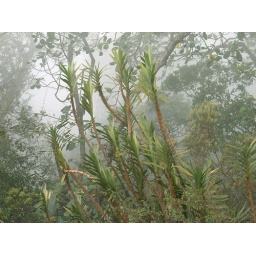
Maxillaria aurea var. gigantea in cloud forest